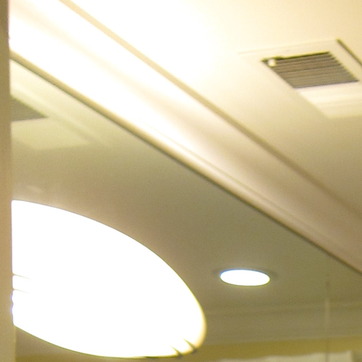
Material: mirror